Coin (band)

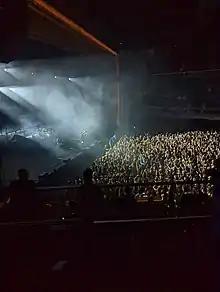
Coin performing at MGM Music Hall at Fenway on 9/23/2022

On September 18, 2020, Coin returned with a new single, "You Are The Traffic". This was the first release from a new EP, "Indigo-Violet" which released on October 22, 2020. Just three weeks earlier, the band announced a new project titled "Rainbow Mixtape" which would be 12 songs split into three different EPs that each represented a different color of the rainbow. They described the record as an exploration of "all the colors we can create together," nodding to the project's sonic differences from their older work. One of the key messages of the project is "Don't turn your back on the ones who don't turn their back on you."